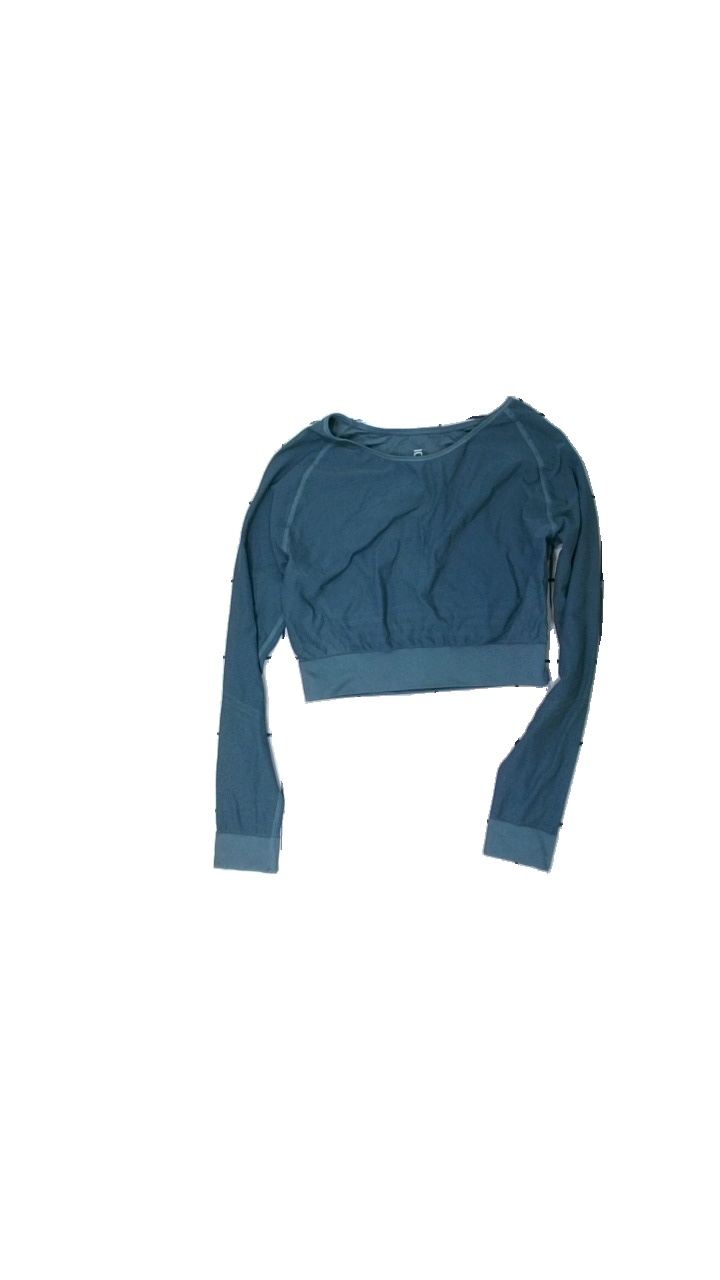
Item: Training Top (Ladies)
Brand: Iciw
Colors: Green
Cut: Regular, Cropped, C-collar
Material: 100% nylon
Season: All
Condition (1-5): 3
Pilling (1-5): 4
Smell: Major
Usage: Reuse
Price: <50